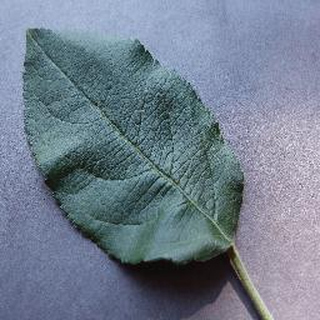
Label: healthy_apple